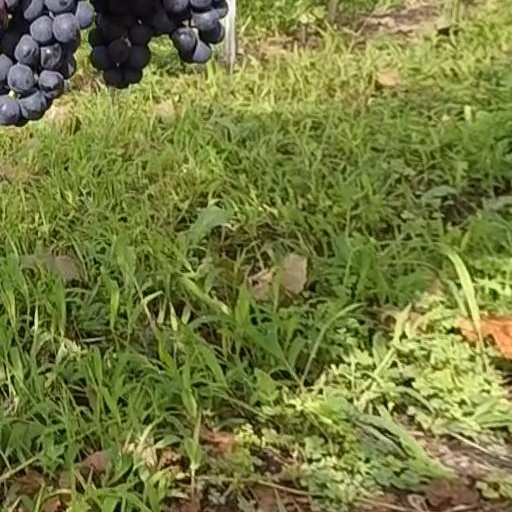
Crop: grape